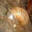
Label: snail